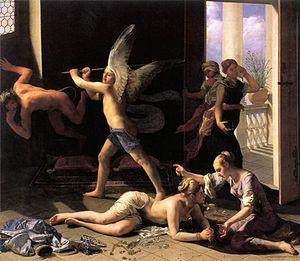
Guido Canlassi dit Cagnacci est un peintre italien du XVIIᵉ siècle, que l'on peut rattacher à la période tardive du baroque italien, appartenant à l'école de Bologne.